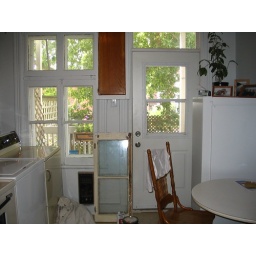
notice beautiful hot water tank in corner.. and no wall space..